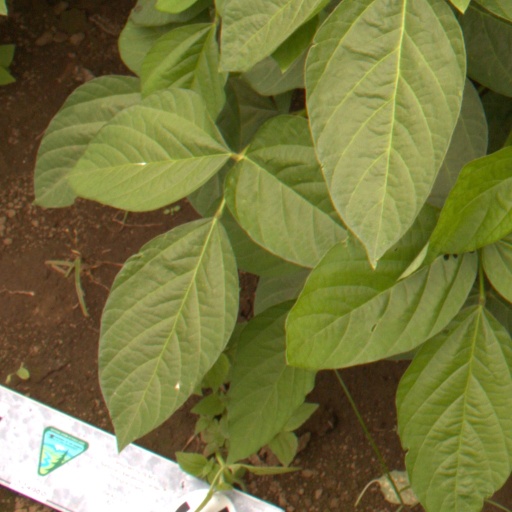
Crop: soybean